Jean Louis Émile Boudier

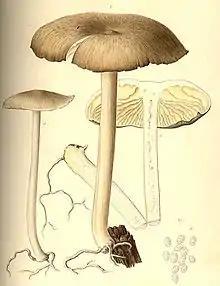
Illustration of "Megacollybia platyphylla" by Émile Boudier, in Icones mycologicae.

In 1897, botanist Pier Andrea Saccardo Sacc. published "Boudierella" which is a genus of fungi in the family Pyronemataceae and named in Jean Louis Émile Boudier's honor.